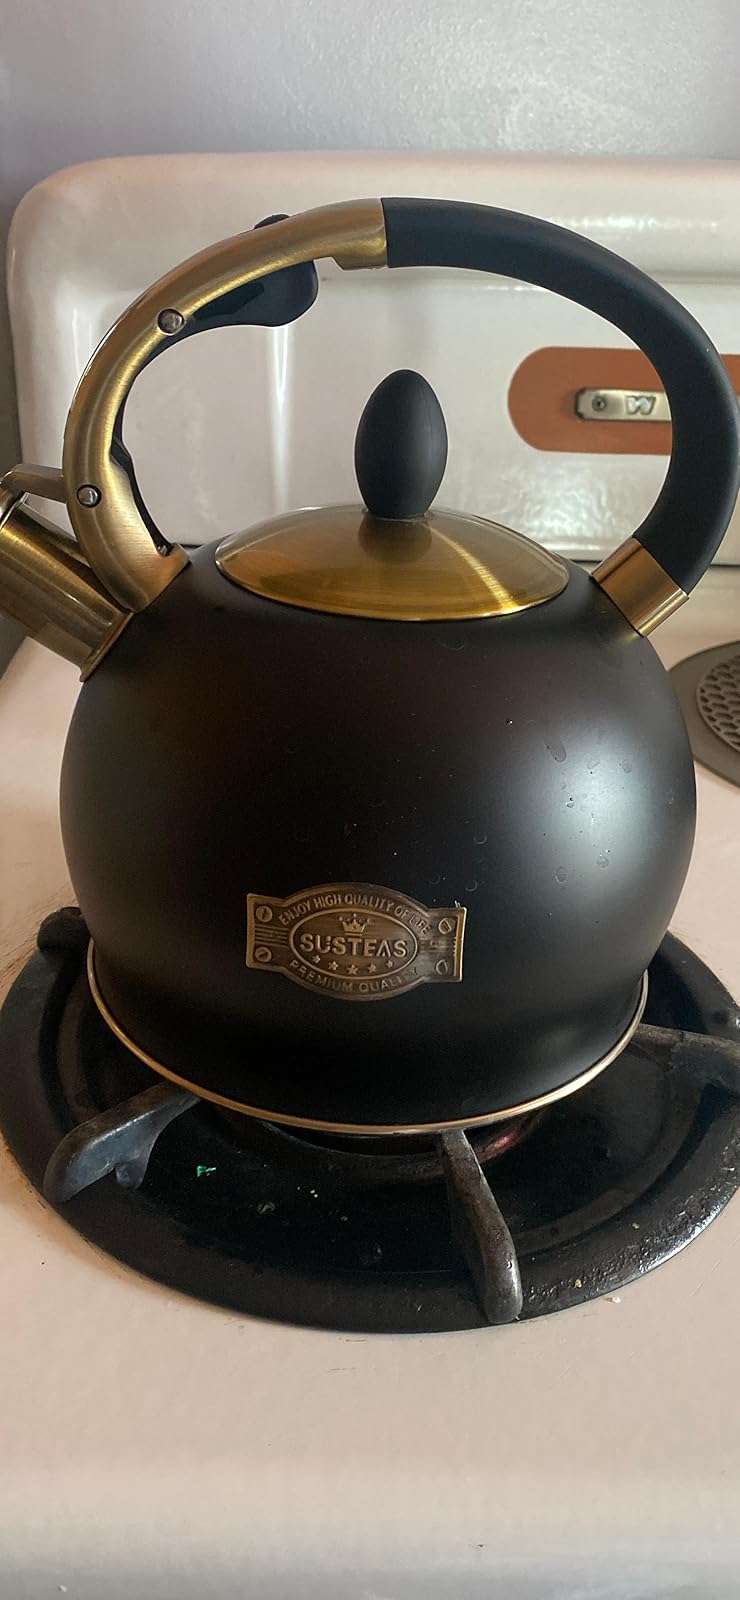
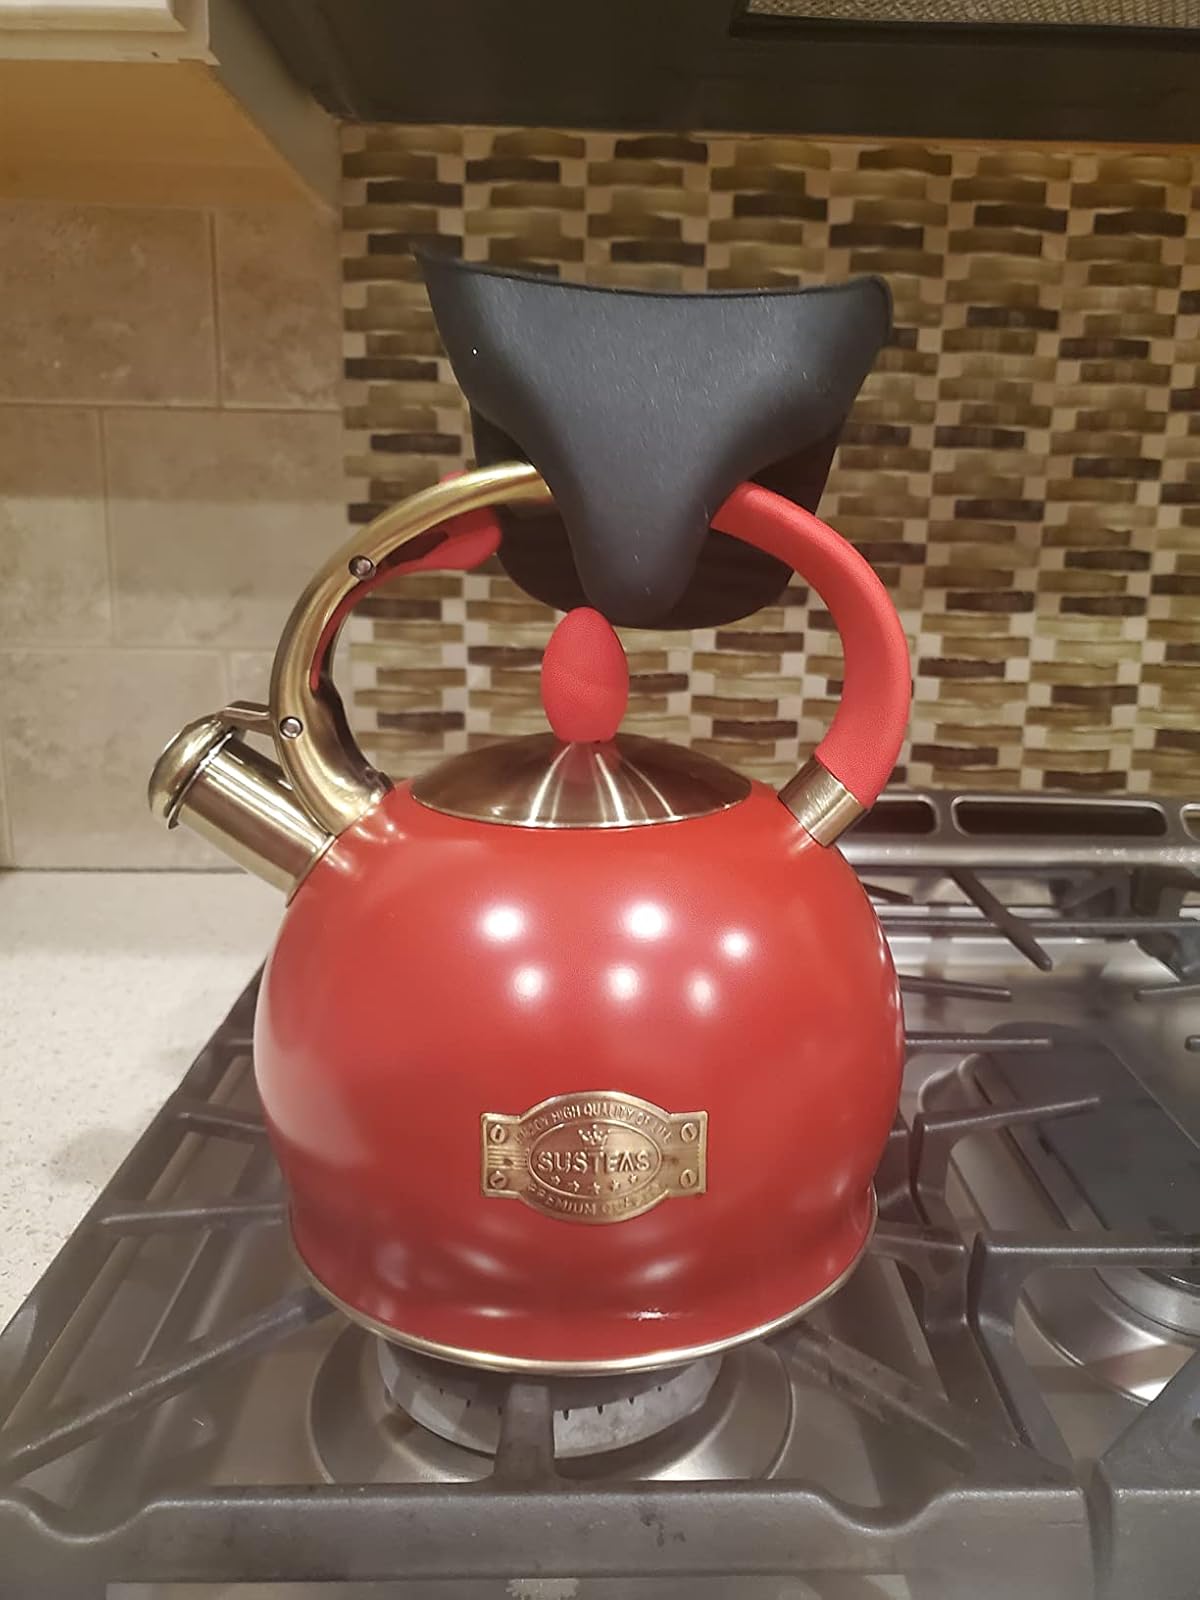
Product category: items_kettle
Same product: no